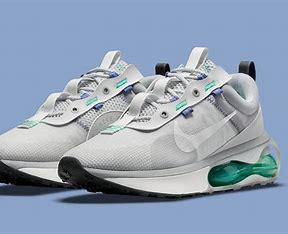
Brand: Nike
Model: Air Max 2021